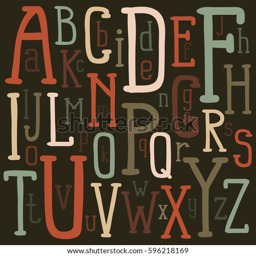
original alphabet of colored letters of different sizes on a dark background .